Inverted pyramid (architecture)

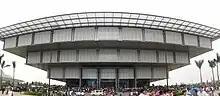
Hanoi Museum

The Egyptian Embassy, located in Abu Dhabi, was built in 1986 and designed by Egyptian architect Abdul Rahman Makhlouf. It has built up area. The Architecture was expressed by granite stepped upside-down pyramid, reflecting a traditional Egyptian style design.